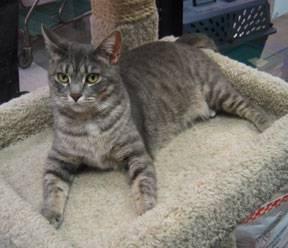
cat